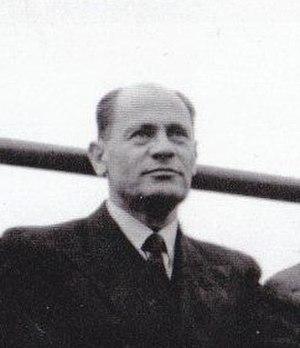
Lajos Czeizler est un entraîneur hongrois de football né le 5 octobre 1893 à Heves et mort le 6 mai 1969 à Budapest.